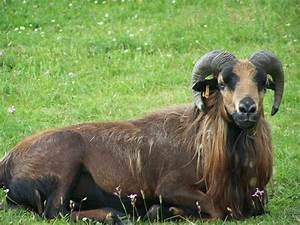
Label: sheep